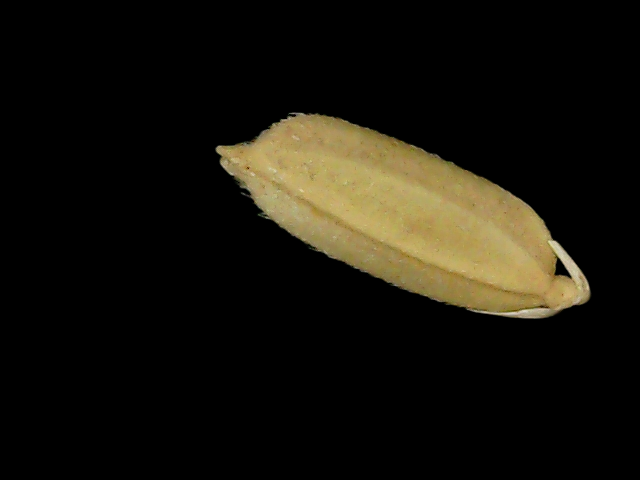
Rice variety: Bd52